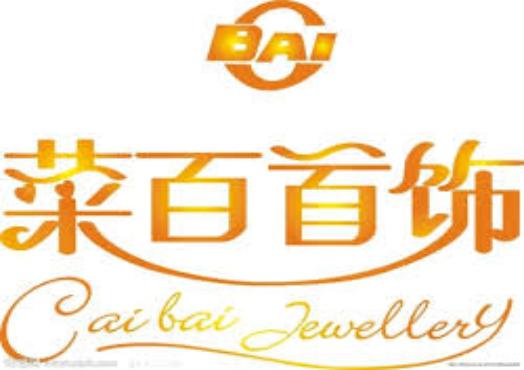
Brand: CaiBai
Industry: Clothes